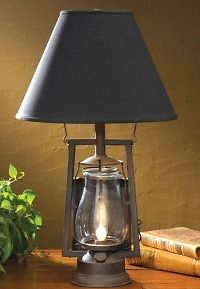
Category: lamp